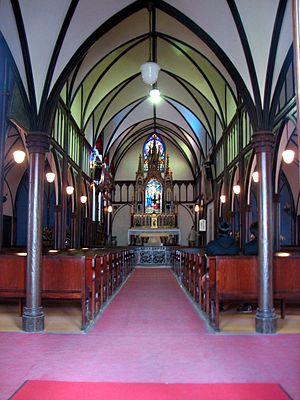
L' église d'Ōura, ou église des Vingt-Six-Martyrs, est une église catholique située à Nagasaki au Japon, construite peu après l'abandon par les autorités japonaise de la politique d'isolement en 1853. Elle est connue comme étant l'église des vingt-six martyrs du Japon. Pendant de nombreuses années, elle a été le seul bâtiment de style occidental classé Trésor national du Japon et serait la plus ancienne église du Japon.